ITC Ratnadipa

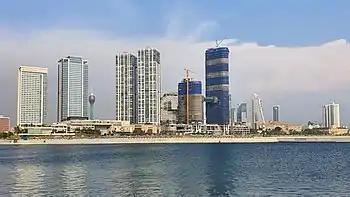
ITC Ratnadipa construction site (centre-right), c. January 2022

In July 2018, WelcomHotels Lanka announced that ITC One Hotel and Sapphire Residences will be completed by 2021. ITC Hotels launched Sapphire Residences on 2 October 2018. The occasion was celebrated with a musical concert held in Nelum Pokuna Mahinda Rajapaksa Theatre. The concert was supported by the Indian High Commission in Sri Lanka. Sixty musicians performed in the concert, including an on-stage collaboration of L. Subramaniam and the Liepāja Symphony Orchestra. The Sapphire Residences building is tall, and the hotel component stands at . The two buildings is connected by Ahasa One, a long sky bridge connecting 19-21 levels of the two buildings. It is the first sky bridge in South Asia. The sky bridge built by the Indian engineering firm Larsen & Toubro.